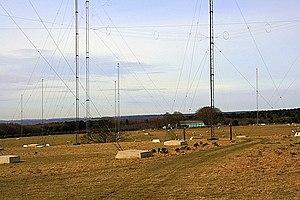
GCHQ Scarborough est une station satellite située sur Irton Moor, à la périphérie de Scarborough, dans le North Yorkshire, en Angleterre. Elle est exploitée par le service de renseignement britannique.